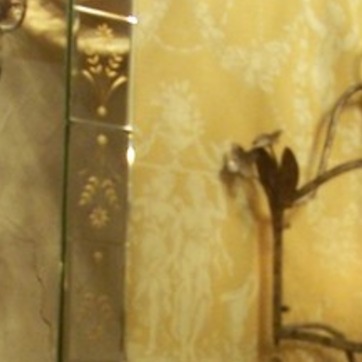
Material: wallpaper